Palace of Justice, Vienna

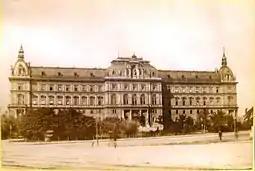
The Palace in 1881

The building was projected by the Historicist architect Alexander Wielemans von Monteforte (1843–1911) as the new residence of the Supreme Court established in the course of the 1848 revolutions and headed by President Anton von Schmerling since 1865.